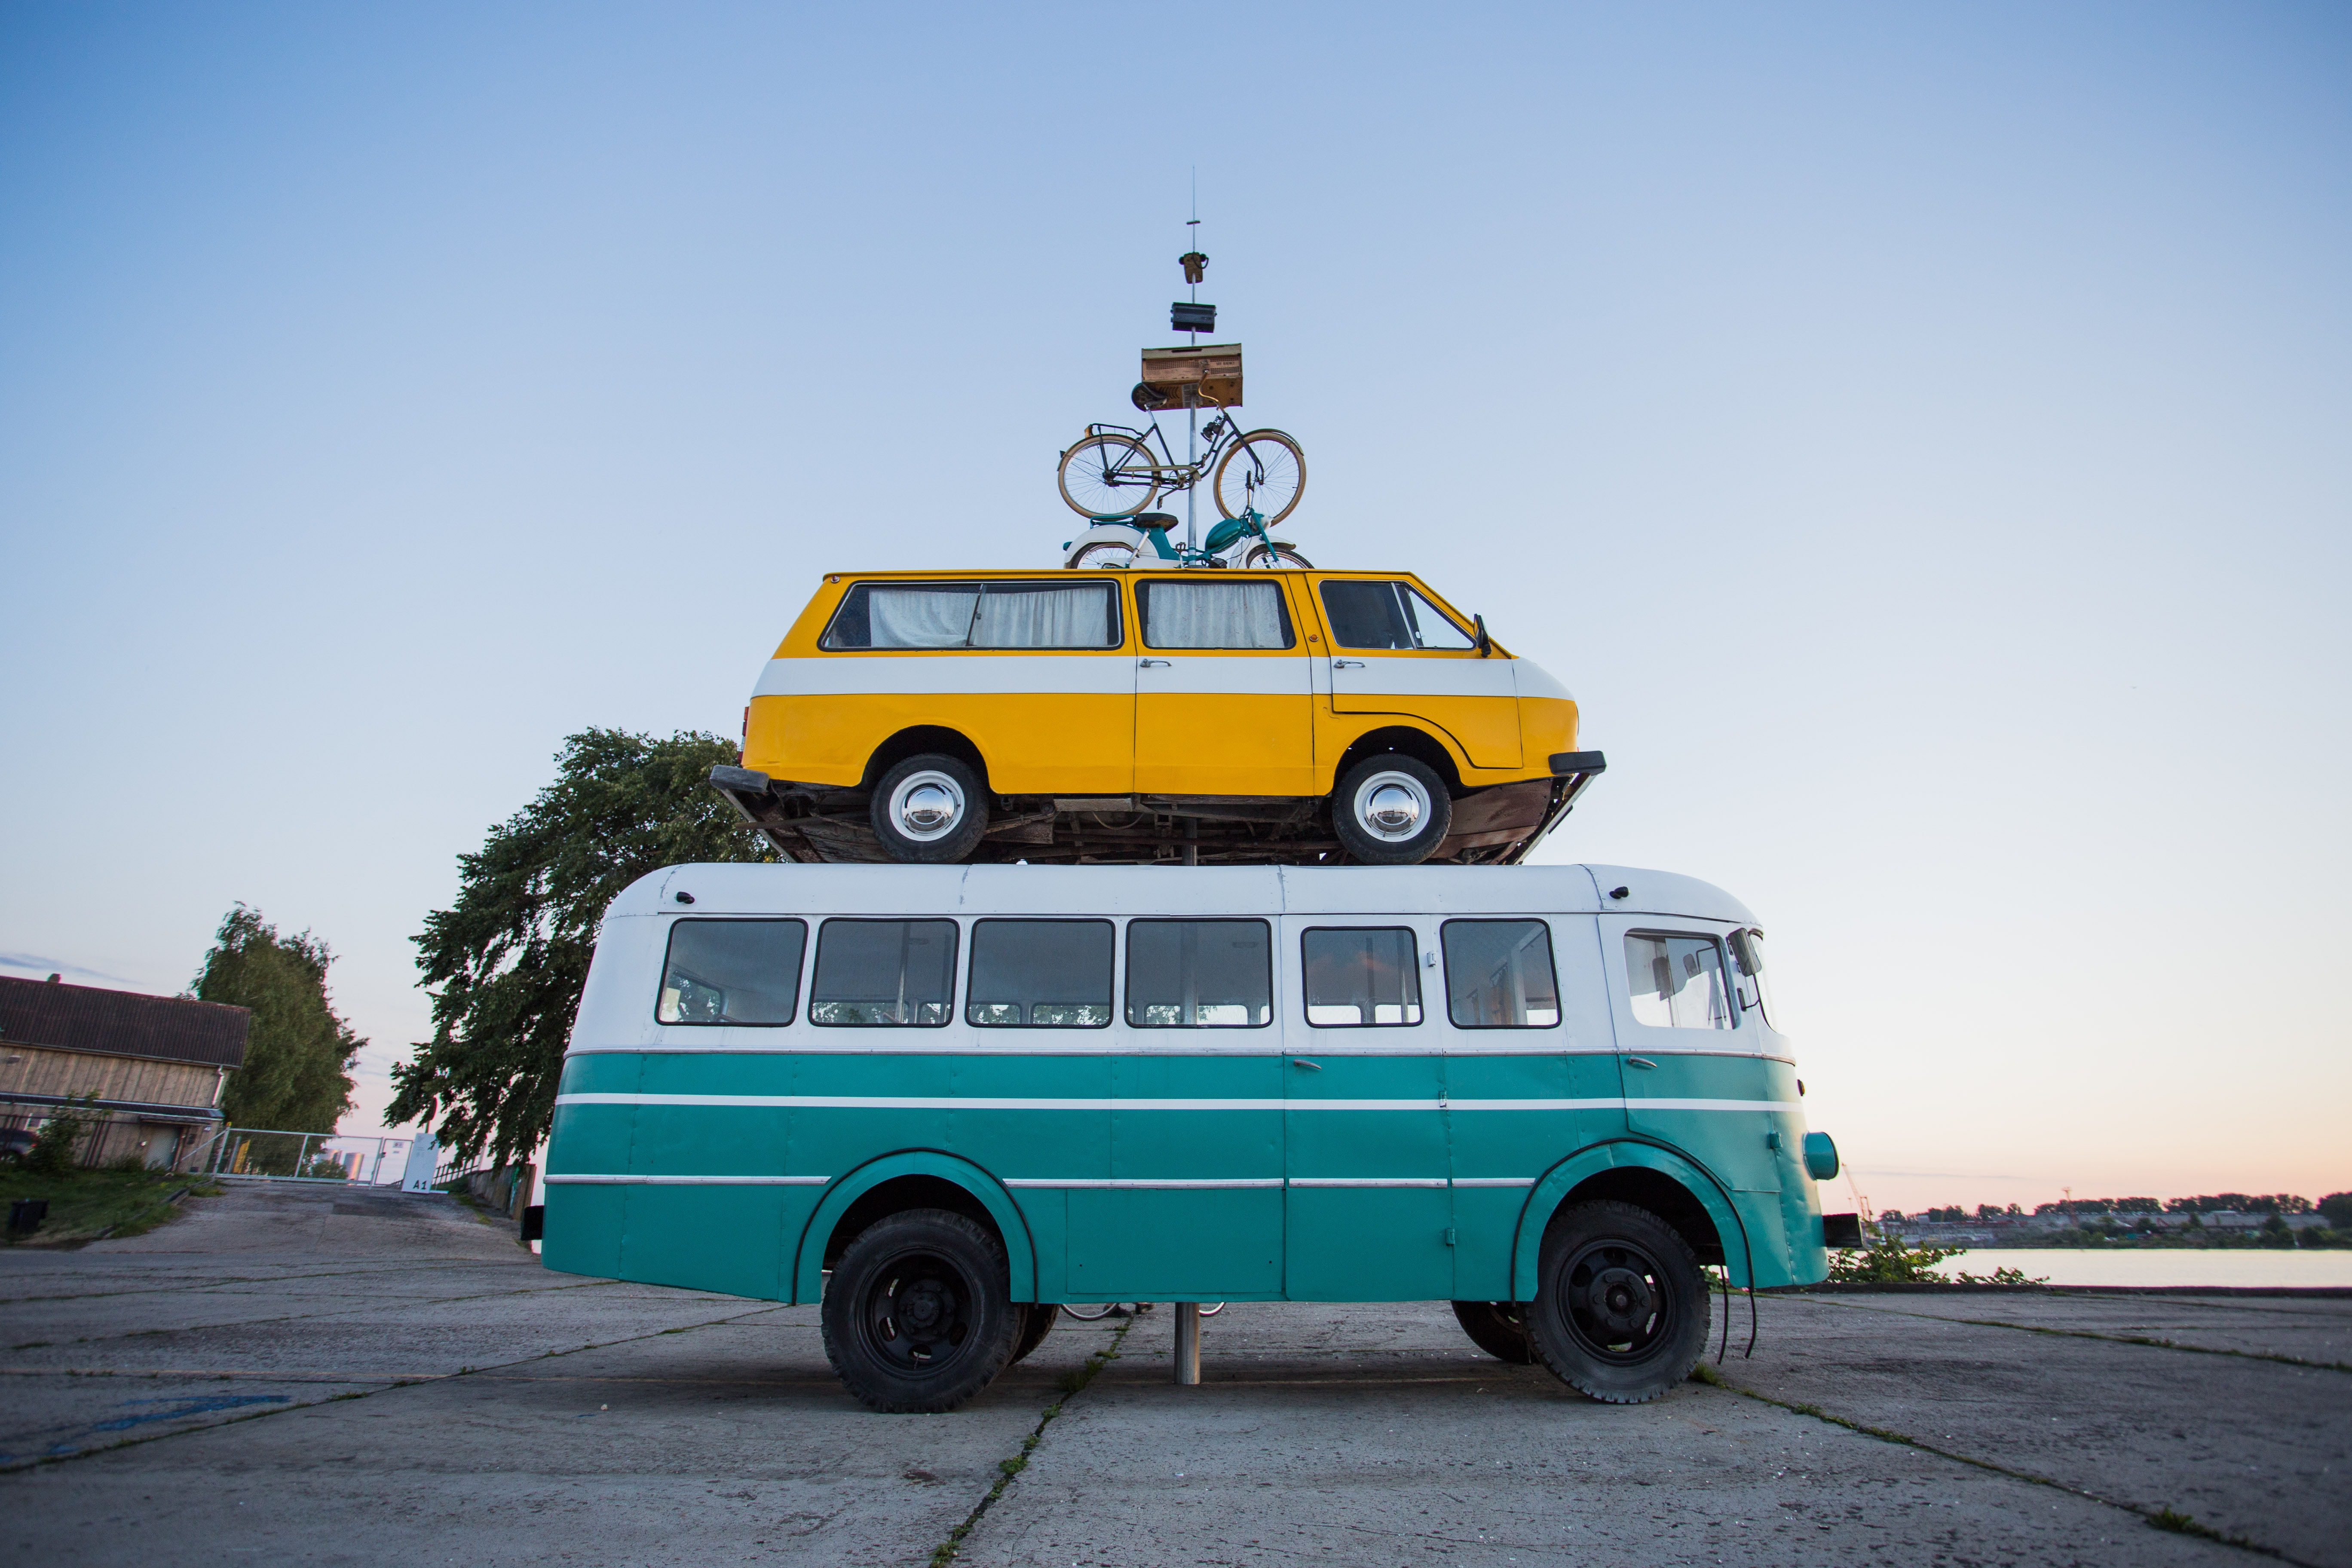
motor vehicle, mode of transport, transport, vehicle, blue, car, yellow, bus, commercial vehicle, public transport, minibus, travel, vacation, tourism